Guerrero

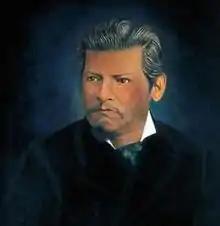
Ignacio Manuel Altamirano, born in Tixtla (Guerrero), liberal politician, writer

For most of the period of President Porfirio Díaz's regime (1876–1911), the state was in relative peace, electing nine governors, although only two of these were Guerrero natives. The economy became concentrated in the hands of a few landholders, military people and others. While the era was relatively prosperous, very little of this benefit reached the common people. Laws were passed and infrastructure in the state was created to benefit the major players of the economy. In addition, indigenous people were forced from the north to the south to work, such as the Kickapoos who were forced to work in the haciendas of the Costa Chica. Some of the first factories built in the state were constructed during this period. Acapulco was connected to Mexico City by rail in the 1890s. Despite the economic development, many people remained without work at the very end of the 19th century as mining and cotton farming waned.